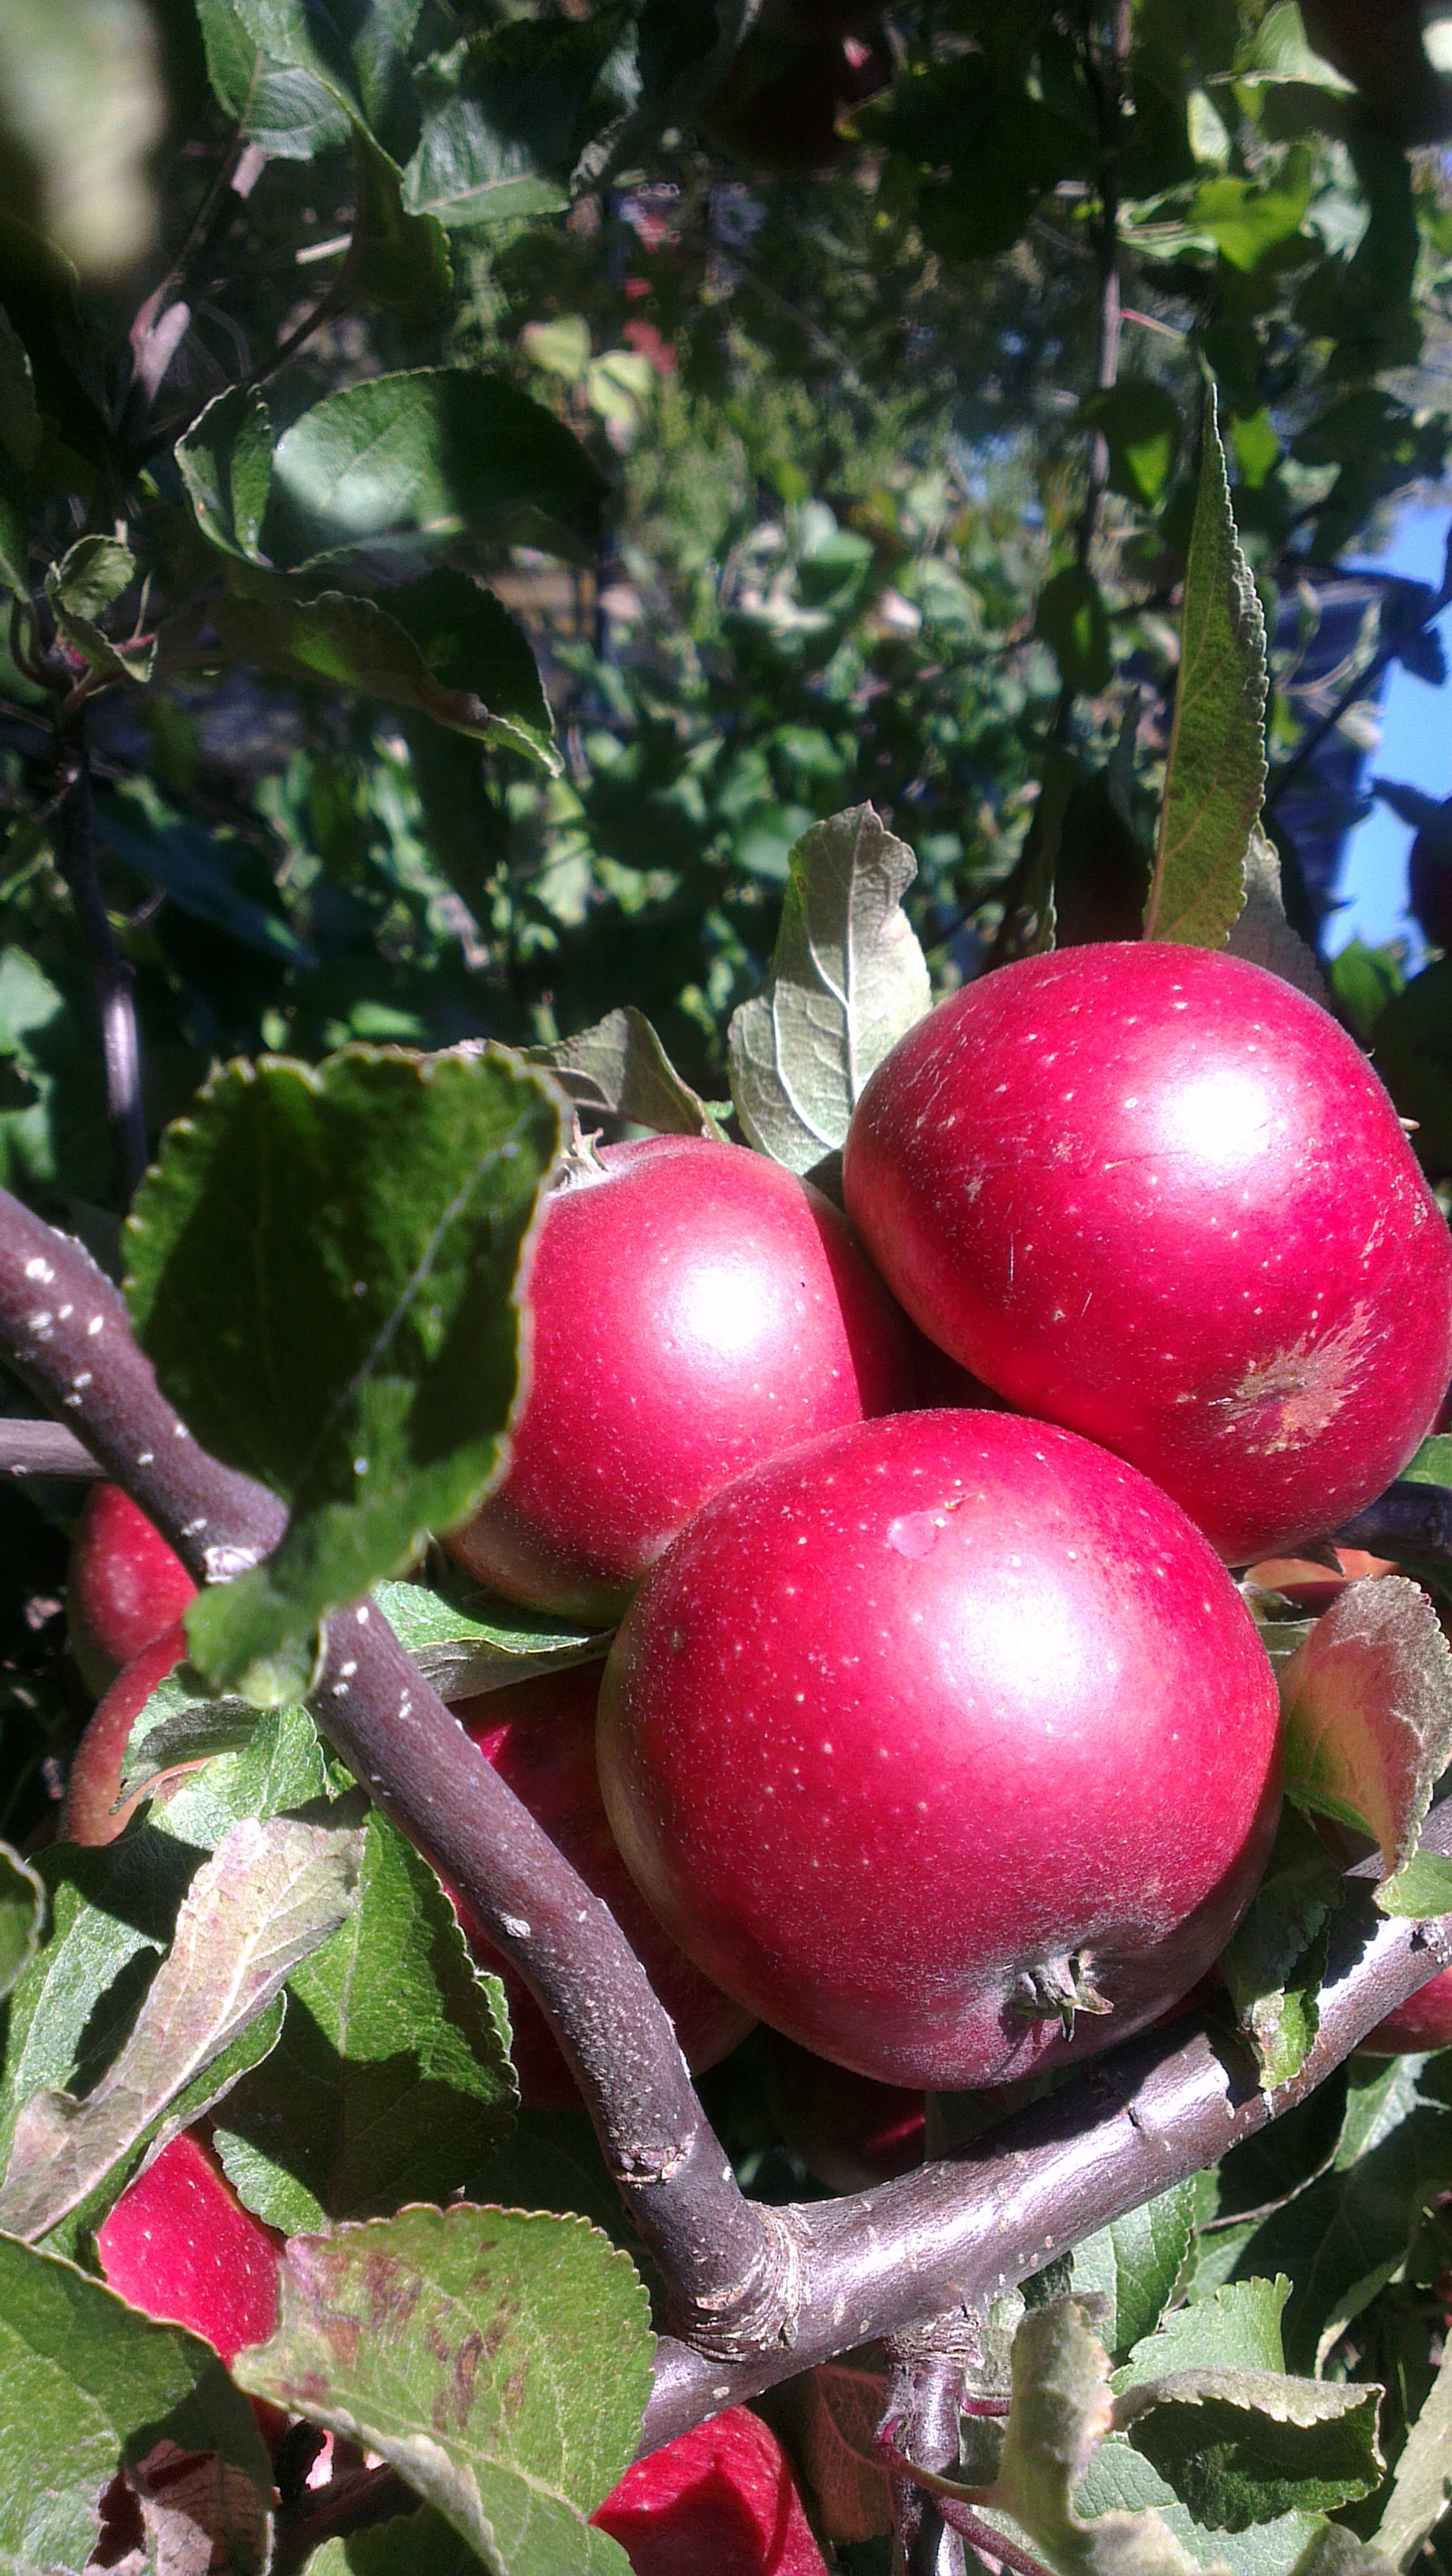
apple, tree, branch, plant, fruit, flower, food, produce, vegetable, autumn, botany, garden, flora, shrub, apples, flowering plant, rose family, land plant